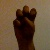
The image shows a hand gesture representing the letter 'E' in Indian Sign Language.